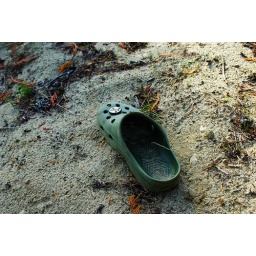
Lost shoe in the sand at Spider LakePhoto By: Taylor Smith